Graduation (scale)

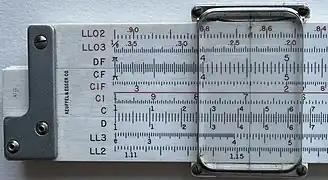
A slide rule. This is an example of a mathematical instrument with graduated logarithmic and log-log scales.

Graduations can be placed on an instrument by etching, scribing or engraving, painting, printing or other means. For durability and accuracy, etched or scribed marks are usually preferable to surface coatings such as paints and inks. Markings can be a combination of both physical marks such as a scribed line and a paint or other marking material. For example, it is common for black ink or paint to fill the grooves cut in a scribed rule. Inexpensive plastic devices can be molded and painted or molded with two or more colors of plastic used. Some rather high-quality devices can be manufactured with plastic and reveal high-precision graduations.